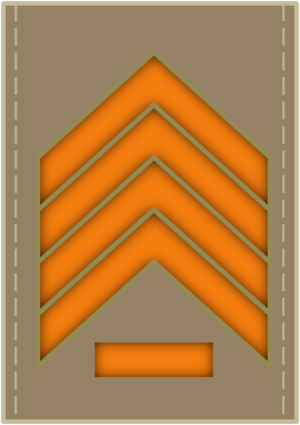
L'Armée de terre saoudienne est le pilier des forces armées saoudiennes. Sa mission fondamentale est de défendre les frontières de l'Arabie saoudite.